Velyki Perehony

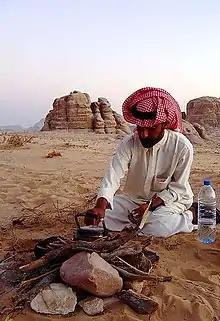
In the first leg, teams had to have their photograph taken with a local wearing traditional Arab garments to obtain a postcard to send to Kyiv.

This series' first Detour was a choice between ("Sklo" – Glass) or ("Zoloto" – Gold). In "Sklo", teams had to assemble ten hookahs to receive their next clue. In "Zoloto", teams had to arrange five pieces of jewellery according to cost to receive their next clue.